Willow Springs Lake

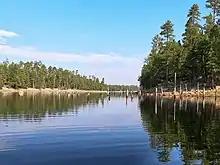
Willow Springs Lake on the Mogollon Rim is also popular for fishing

Catchable-sized rainbow trout and tiger trout are stock into Willow Springs lake from April through September. Illegally introduced smallmouth bass, green sunfish, and largemouth bass reproduce in the lake as well. Fathead minnows reproduce in the lake as well. Black crappie has been reported in the lake as well. Also crayfish are abundant in the lake.